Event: Nepal Earthquake
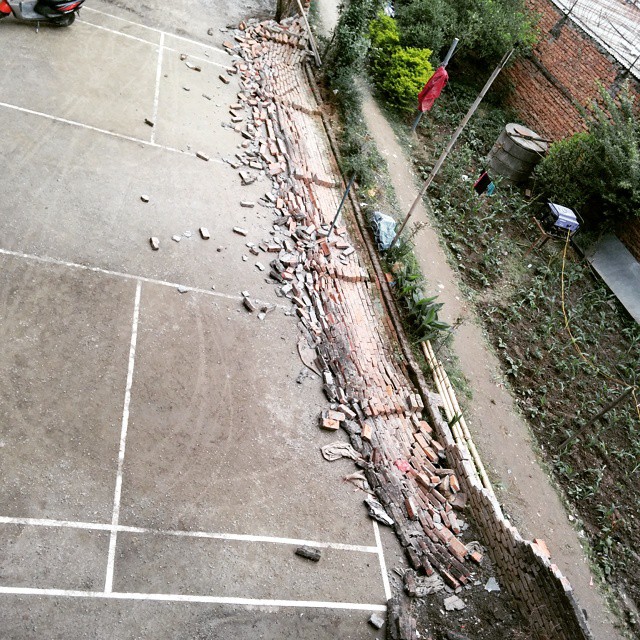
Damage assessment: damage